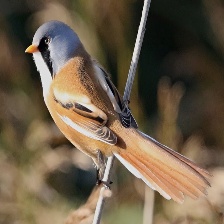
Species: BEARDED REEDLING
Scientific name: PANURUS BIARMICUS